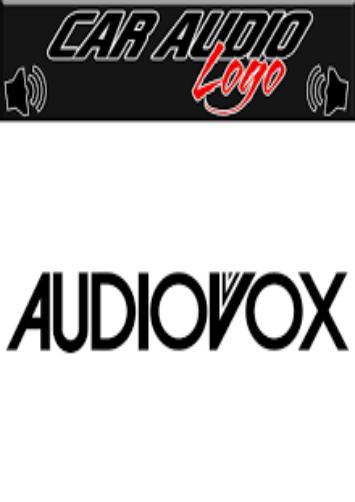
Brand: Audiovox
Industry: Electronic